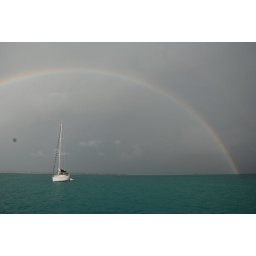
Double rainbow over a boat on the coast of Antigua